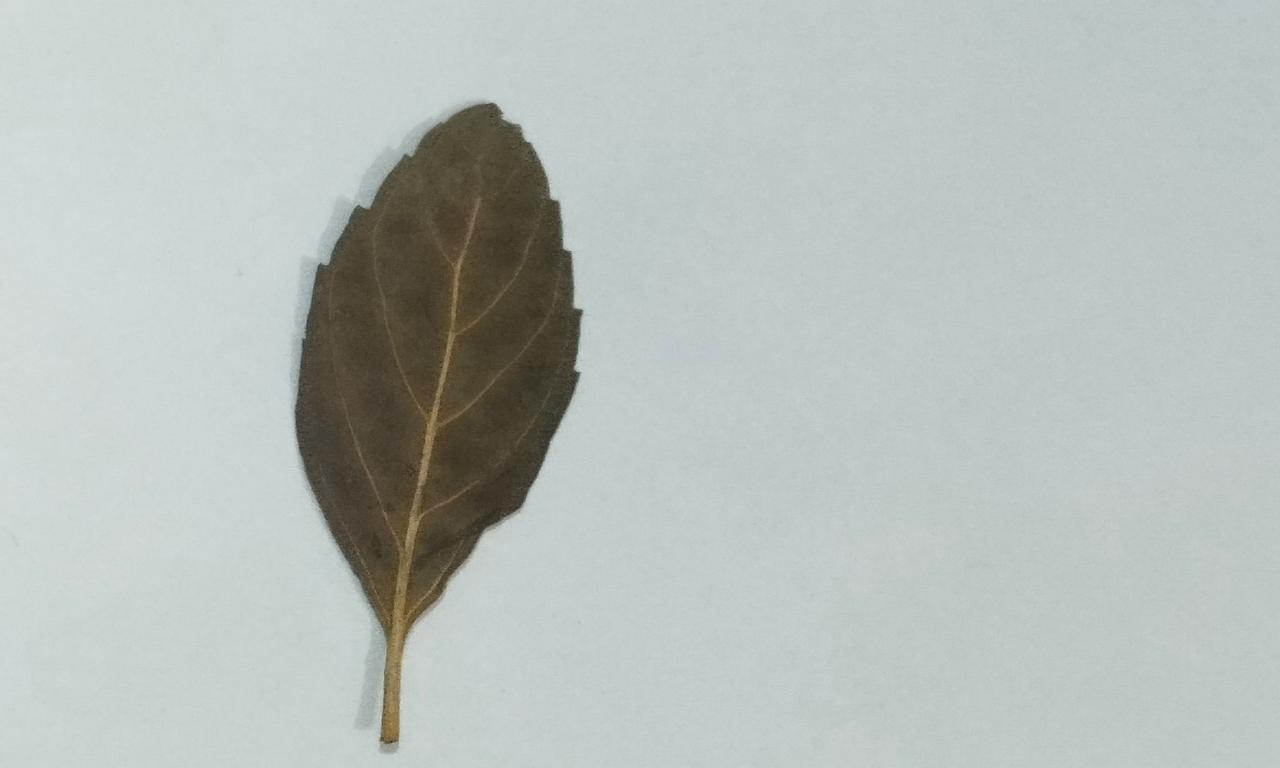
Label: Dried